Xiaohe Cemetery

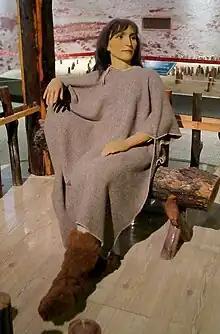
Reconstruction of a female individual from Xiaohe Cemetery, Xinjiang Museum

Between 2009 and 2015, the remains of 92 individuals found at the Xiaohe Tomb complex were analyzed for Y-DNA and mtDNA markers.